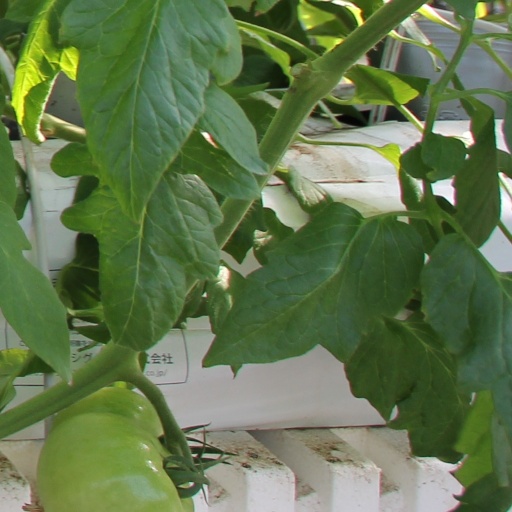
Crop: tomato